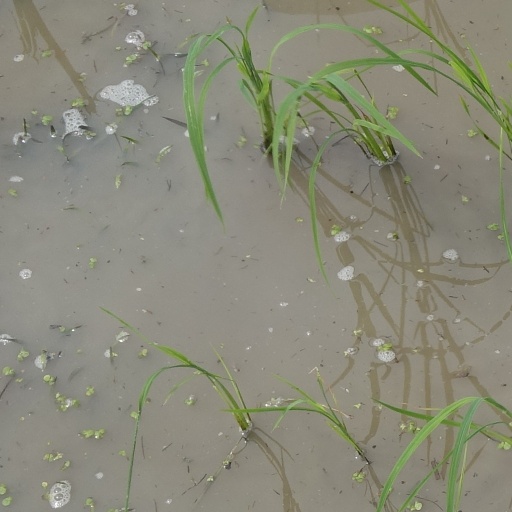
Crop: rice